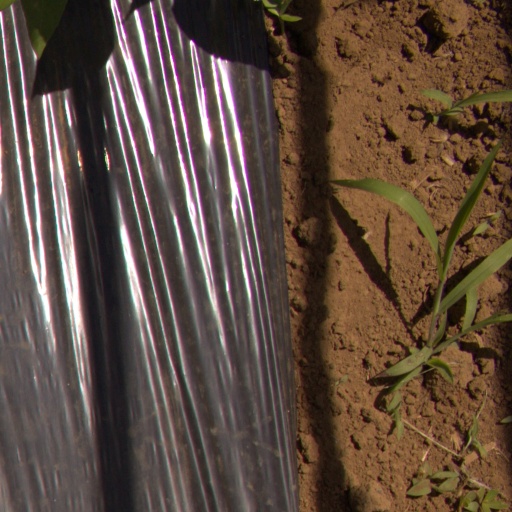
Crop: Jerusalem artichoke